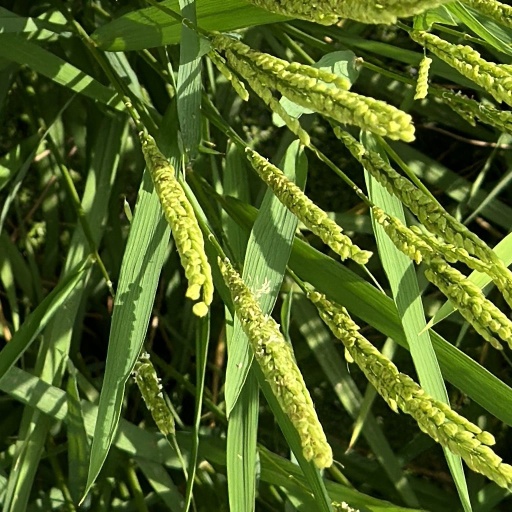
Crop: rice